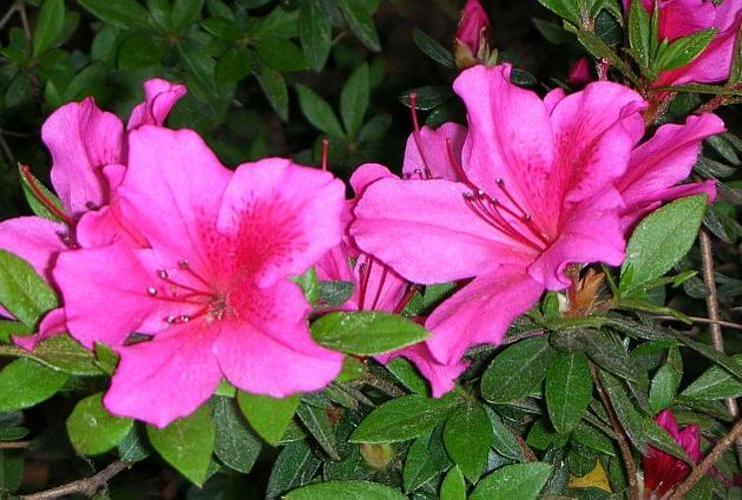
Label: azalea